Chalfont Historic District

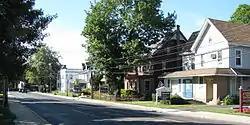
Main Street in Chalfont

The Chalfont Historic District is a national historic district located in a portion of the Borough of Chalfont, Bucks County, Pennsylvania. The district encompasses Main Street (Pennsylvania Route 152) and Butler Avenue (U.S. Route 202 Business) with their American colonial and Victorian-style homes. The district includes 121 contributing buildings and 1 contributing site in the borough of Chalfont. Historic buildings include the Simon Butler Mill House, built in 1730, and the Chalfont train station.